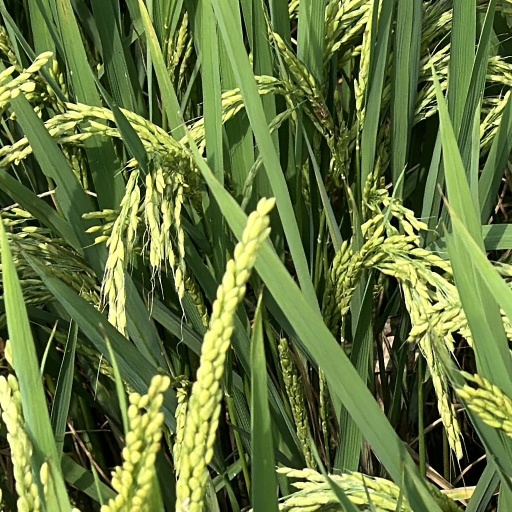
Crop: rice